Géraldine Nakache

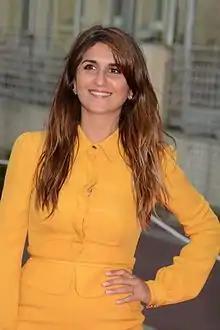
Nakache in 2014

Nakache grew up in an Algerian Jewish family. She earned a DEUG diploma in cinema. She worked as assistant casting director in "Groland" on Canal + and as assistant director for "Les Guignols de l'info" and eventually executive producer on Comédie+. She has also appeared in a string of films and television series and directed "Tout ce qui brille" (2010) for which she won a number of awards and "Nous York" (2012).